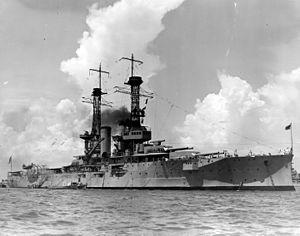
L'USS Florida (BB-30) est le premier navire de la classe de cuirassé dreadnought Florida de la Marine des États-Unis.
La classe Florida est une classe de cuirassés de la Marine des États-Unis qui comprend deux navires: l'USS Florida et l'USS Utah. Lancés respectivement en 1910 et 1909, et mis en service en 1911, ils sont légèrement plus grands que les navires de la classe précédente Delaware, par ailleurs très similaire. C’est la première classe de cuirassés américains dont tous les navires sont équipés de turbines à vapeur. Dans la précédente classe Delaware, le North Dakota est équipé de turbines à vapeur à titre expérimental, le Delaware a lui, conservé des moteurs à triple expansions.